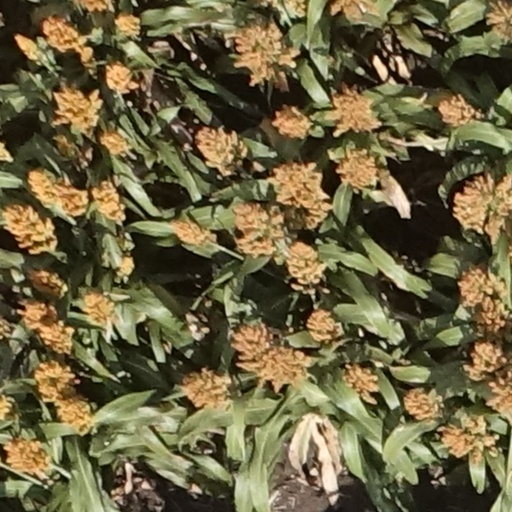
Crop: sorghum